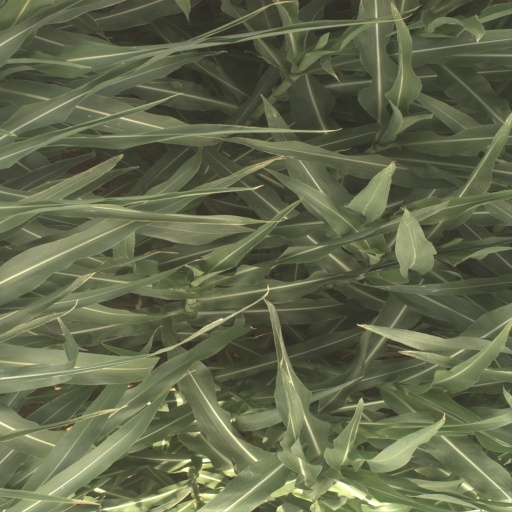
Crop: sorghum